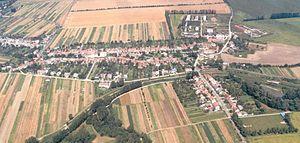
Tasov est une commune du district de Hodonín, dans la région de Moravie-du-Sud, en Tchéquie. Sa population s'élevait à 548 habitants en 2017.